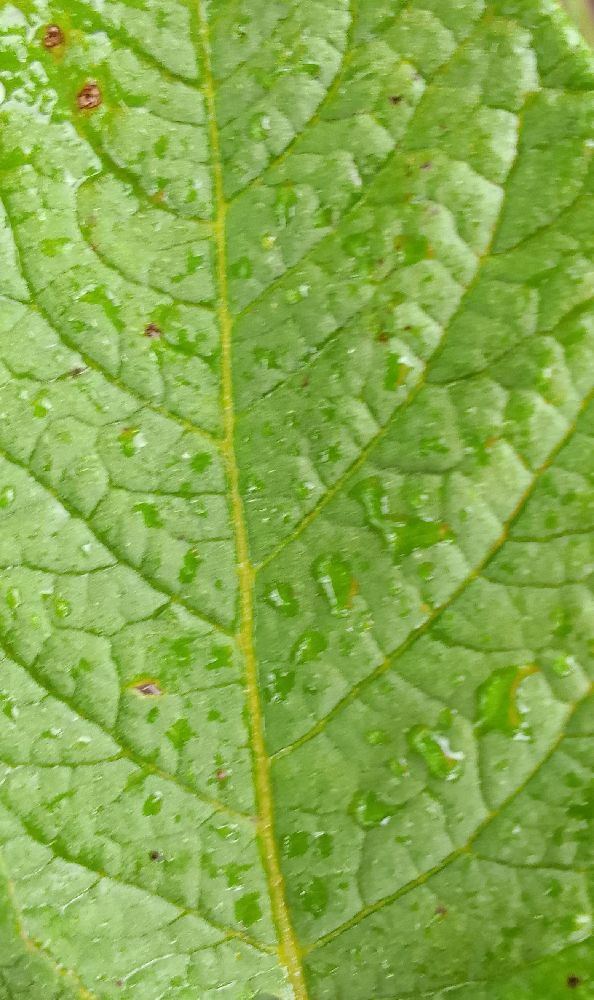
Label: Healthy